Describe the emotion expressed in this image:  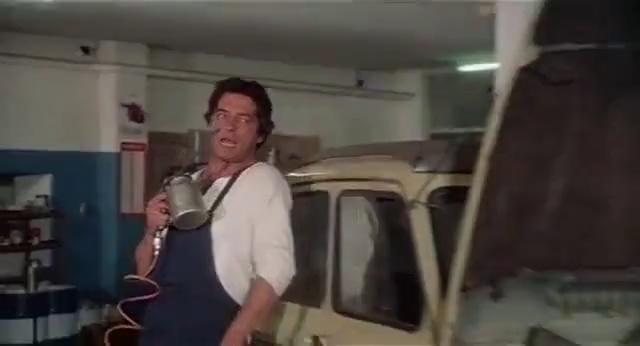
This person displays Pain, valence and arousal with low intensity.